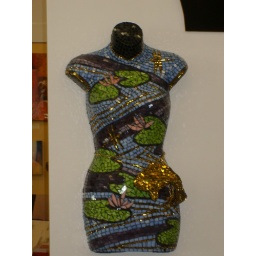
Plastic body form covered in stained glass and mirror- sporting a lovely golden koi belt